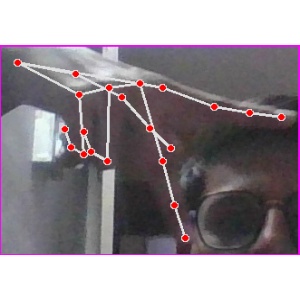
अक्षर: प